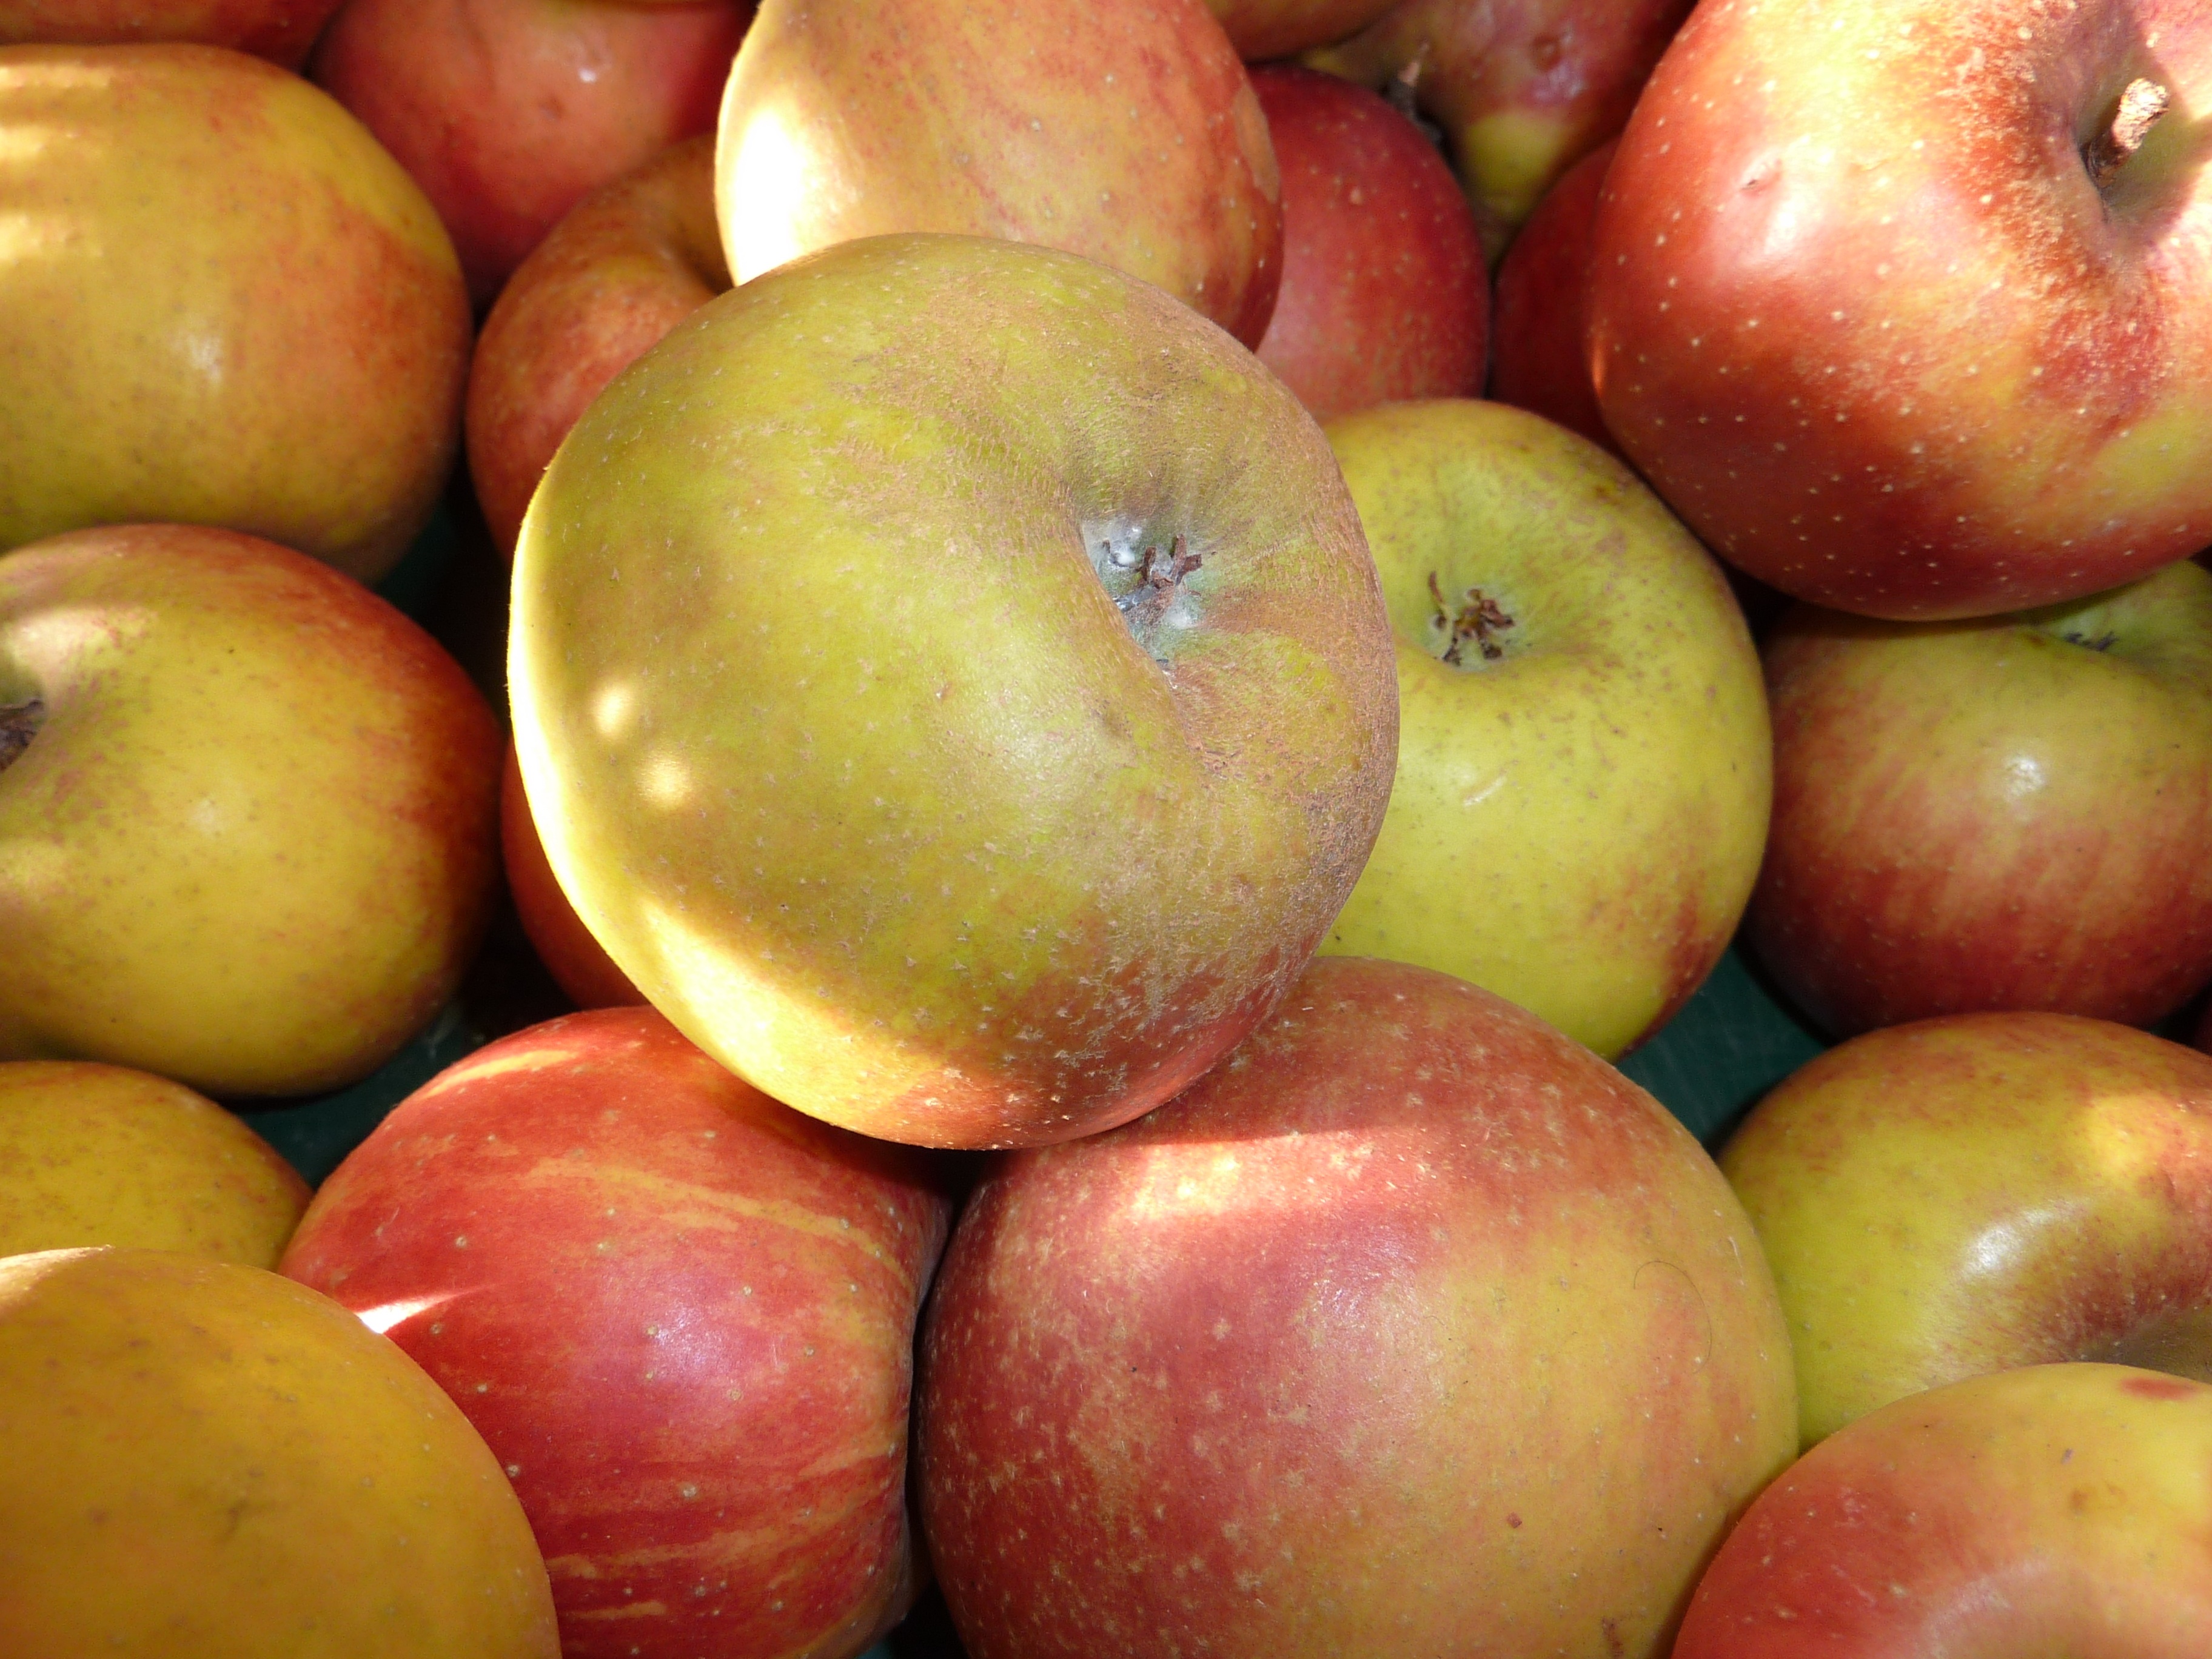
apple, plant, fruit, food, produce, market, vitamin, frisch, bless you, flowering plant, rose family, apple variety, nectarine, boskoop, land plant, rose order, pluot, camu camu, red boskoop